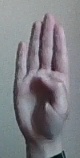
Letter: kaaf